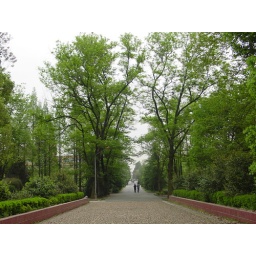
the way between red building and library in our college